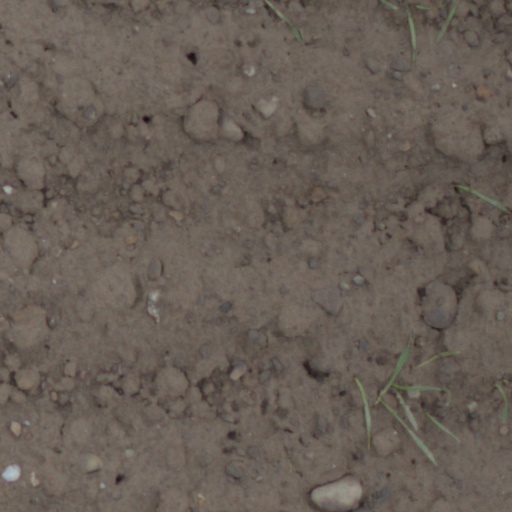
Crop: wheat